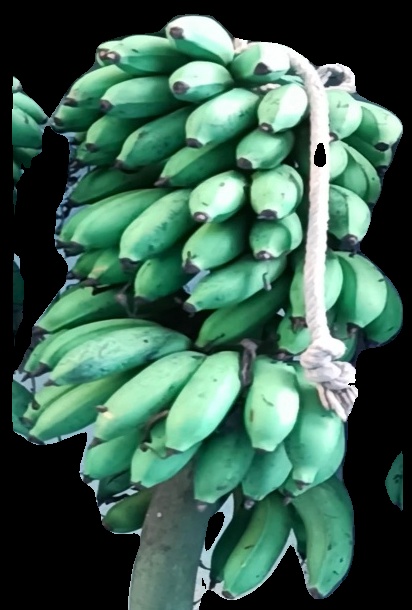
Variety: rasbale
Grade: grade2